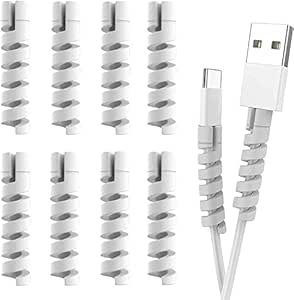
LAPSTER 12pcs Spiral Cable Protectors for Charger
Category: Electronics
Price: 99 (list price: 999)
Rating: 4.4 (305 ratings)
About this product: SPIRAL TUBE CHARGING CABLE PROTECTOR are designed with highly flexible silicone and can be used as phone charger cord protector and phone charger saver to completely protect cables for all devices including, cell phones, computers, laptops, apple / android watches, lightning cables, pc’s, the list goes on and on.|Besides protecting all Your USB cables / cords, SPIRAL TUBE CHARGING CABLE PROTECTOR feels surprisingly nice and is fun to install on any wires end. Use it as your headphone cord protector or charger cable cover. Simply touching it can relieve your stress too! Yet, even better, the Lightning Cable Protector looks super cool. It doesn’t get any better than this!|works with virtually all computer and cellphone cables. You can even use it in almost anything like as pet cable protector, chewsafe cord protector, cord protectors from pets, wire protector from pets and as a wire protector tubing for phone and computer cables.|Spiral Tube charging Cable protector is your permanent fix to all those damaged lightning cables. It perfectly works as a cable strain relief or a critter cord so you won't have to deal with cable repair or iphone cable repair and frayed wire repair.|Wrap the cable protector onto Your preferred cable as an iphone charger end piece. SPIRAL TUBE CHARGING CABLE PROTECTOR will wrap around any wire just like a protective sleeve would but with more mobility.